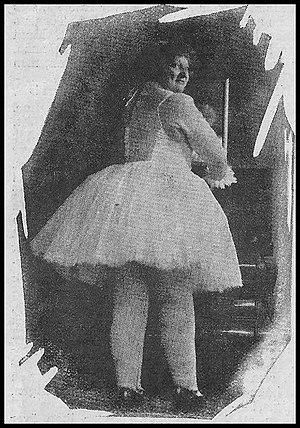
Ida Cecilia Maria Ziedner, dite Lili Ziedner, née le 14 septembre 1885 à Stockholm et morte le 10 février 1939, est une actrice suédoise, le plus souvent spécialisée dans les rôles de comédie légère.